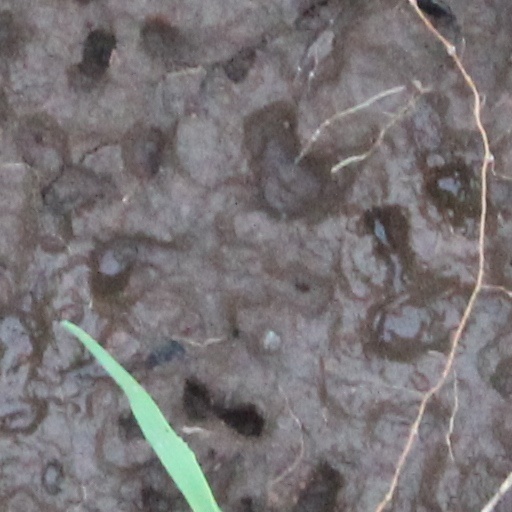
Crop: wheat